Sky position (RA, Dec in degrees): 204.287, 1.73
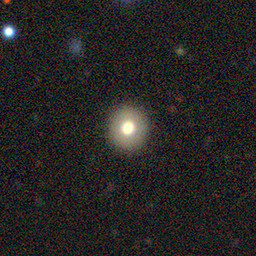
Galaxy morphology: Round Smooth Galaxies